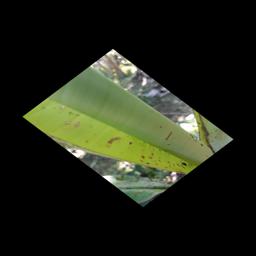
Label: BANANA APHIDS